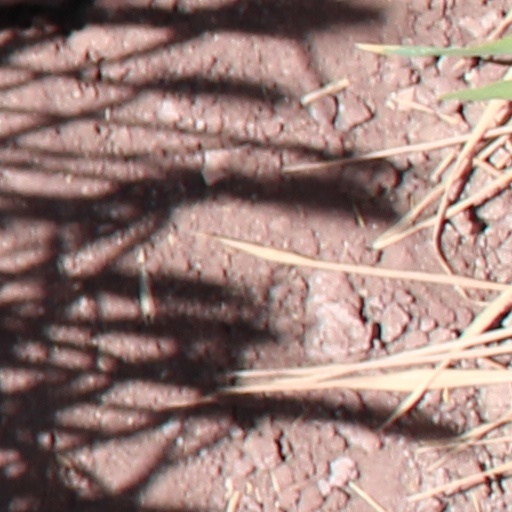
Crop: wheat